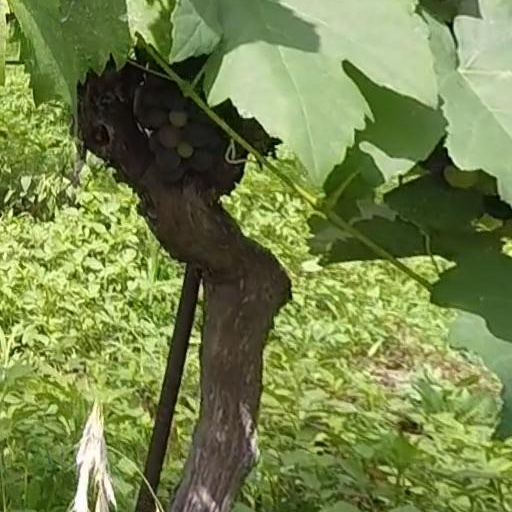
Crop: grape